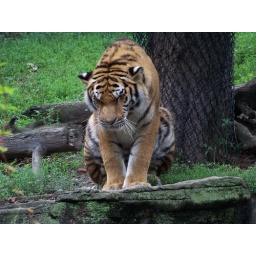
This tiger at the Pittsburgh Zoo was watching a duck swimming along in his pond below